Goodyear Tire and Rubber Company

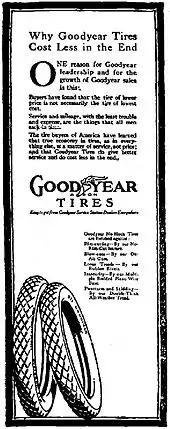
Goodyear Tires advertisement, "Syracuse Post-Standard", February 26, 1916

On August 5, 1927, Goodyear had its initial public offering and was listed on the New York Stock Exchange.